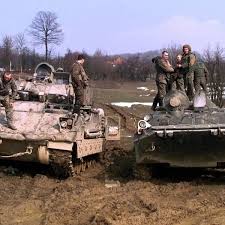
Label: BTR-80